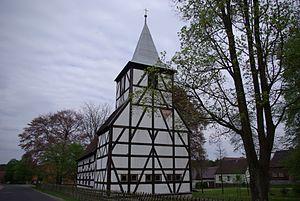
Siehdichum est une commune de l’arrondissement d'Oder-Spree, au Brandebourg, en Allemagne.